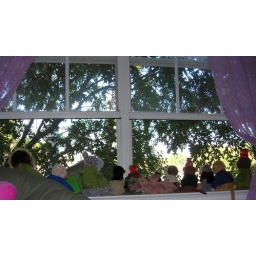
We're trying to look out the window for Uncle Theo's plane but the silly tree is in the way.